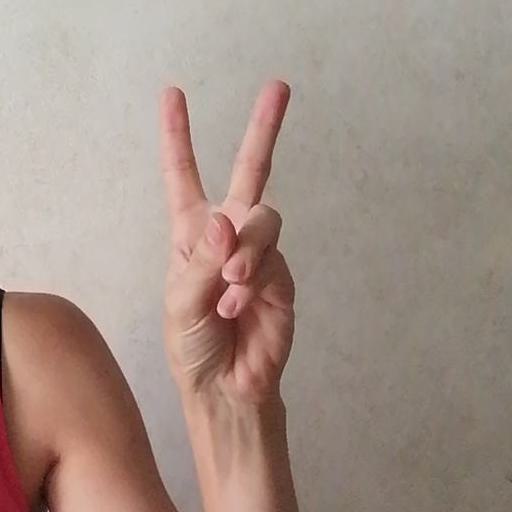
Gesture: peace